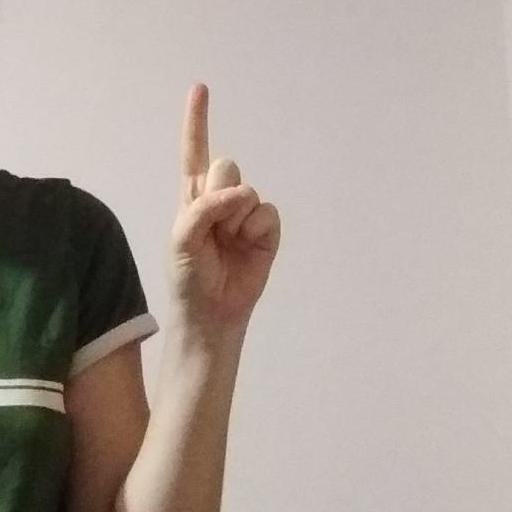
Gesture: one